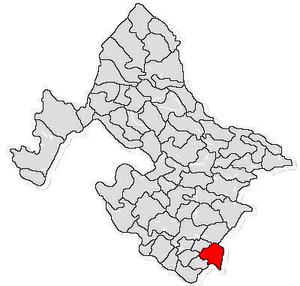
Dârvari est une commune roumaine du județ de Mehedinți, dans la région historique de l'Olténie et dans la région de développement du Sud-Ouest.